Friedensreich Hundertwasser

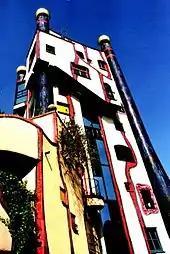
A typical Hundertwasser facade: the Hundertwasserhaus in Plochingen, Germany

Even though Hundertwasser first achieved notoriety for his boldly-coloured paintings, he is more widely known for his individual architectural designs. These designs use irregular forms, and incorporate natural features of the landscape. The "Hundertwasserhaus" apartment block in Vienna has undulating floors ("an uneven floor is a melody to the feet"), a roof covered with earth and grass, and large trees growing from inside the rooms, with limbs extending from windows. He took no payment for the design of "Hundertwasserhaus", declaring that it was worth the investment to "prevent something ugly from going up in its place".